WWE

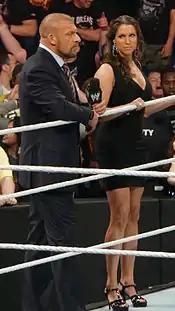
Former WWE Chairwoman and CEO Stephanie McMahon (right) with her husband WWE CCO and Head of Creative Triple H (left)

In August 2020, WWE relocated from the Performance Center to Orlando's Amway Center for a long-term residency, broadcasting episodes of "Raw", "SmackDown", and pay-per-views through a virtual fan viewing experience called WWE ThunderDome. Inside the ThunderDome, drones, lasers, pyro, smoke, and projections were utilized to enhance the wrestlers' entrances on a level similar to that of pay-per-view productions pre-pandemic. Nearly 1,000 LED boards were installed to allow for rows and rows of virtual fans. It was free of charge for fans to virtually attend the events, though they had to reserve their virtual seat ahead of time. During this time, Roman Reigns began his historic world title reign with the WWE Universal Championship, which would eventually surpass 1,000 days; being the longest world title reign in the WWE since Hulk Hogan from 1984 to 1988. WWE remained at the Amway Center up through early December before relocating the ThunderDome to Tropicana Field in St. Petersburg, Florida. The ThunderDome relocated to Yuengling Center, located on the campus of the University of South Florida in Tampa, beginning with the April 12, 2021, episode of "Raw". In October 2020, NXT events were relocated from Full Sail University to the Performance Center in a similar setup dubbed the Capitol Wrestling Center. It had many of the same features as the ThunderDome, but with a small crowd of select live fans included, in addition to the virtual fans. The name is also an homage to WWE's predecessor, the Capitol Wrestling Corporation. On May 21 WWE brought back fans full time, beginning with a 25-city tour, thus ending the ThunderDome residency. The July 16 episode of "SmackDown" started WWE's return to the road, taking place at the Toyota Center in Houston, Texas.